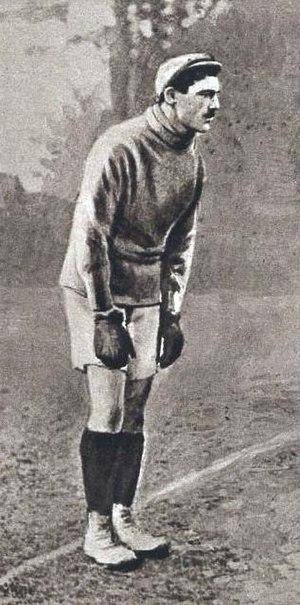
André Trousselier, gardien de but de RCF champion de France en 1907 (ici en 1908).
Le Racing Club de France Football abrégé en Racing CFF, couramment surnommé « Racing » et autrefois appelé « Racing Club de Paris», est un club fondé à Paris en 1896, en tant que section football du Racing Club de France, un club omnisports parisien créé le 20 avril 1882 et basé à Colombes dans le département des Hauts-de-Seine au nord-ouest de la capitale.